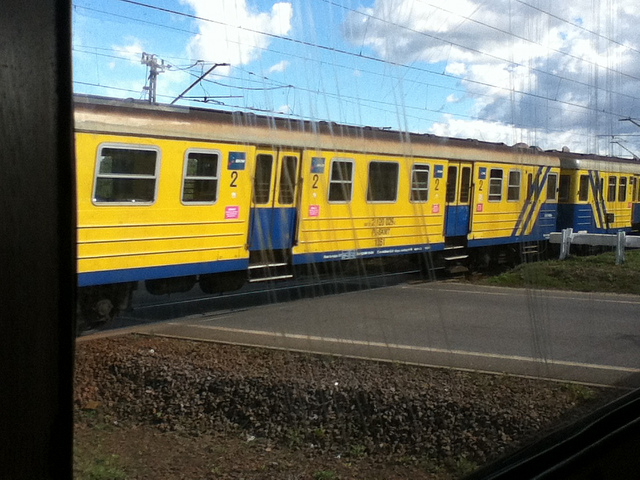
A yellow and blue train crossing a street.

A blue and yellow train passing another train

A train crosses a street at a railroad crossing.

A yellow train with blue doors by some pavement.

A passenger train car passing through a train stop